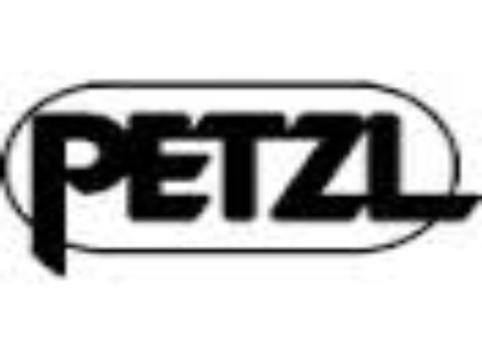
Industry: Clothes